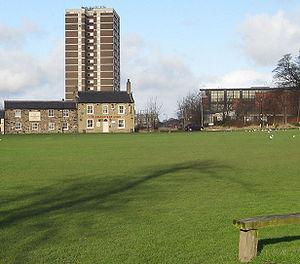
Seacroft est une banlieue de Leeds, West Yorkshire, Royaume-Uni. La région souffre d'un taux élevé de criminalité, la pauvreté, l'analphabétisme et de privation.